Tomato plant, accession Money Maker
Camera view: tilt-top (135 deg); turntable rotation: 270 degrees
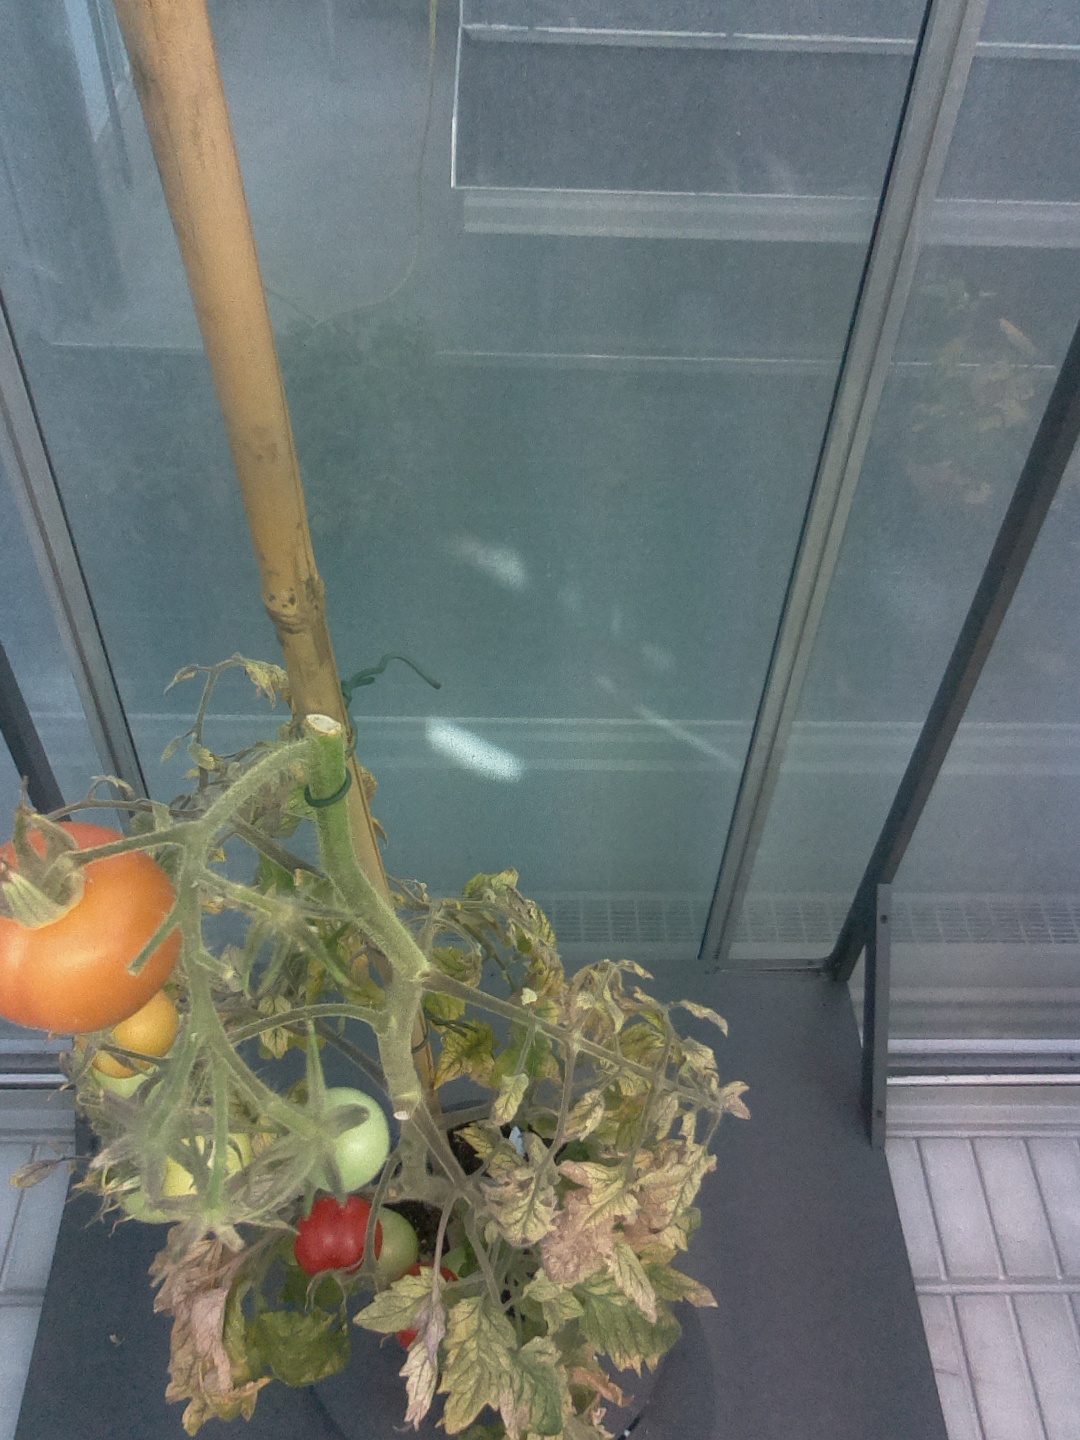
BBCH growth stage 83: 30%-40% of fruits show typical fully ripe color